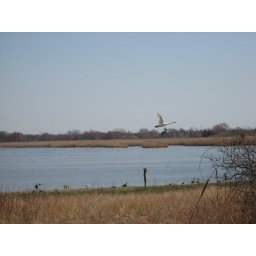
A mute swan flying by taken at the Jamaica Bay Wildlife Refuge